Slip sheet

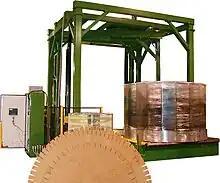
A load stretch wrapped with slip sheet on rotary arm stretch wrapper; slip sheets in foreground

A Slip sheet is “a corrugated, solid fiber, or plastic sheet onto which a unit load can be assembled. A protruding short panel can be grasped by the jaws of a pull-pack truck and the load pulled back onto the pull-pack platform.”